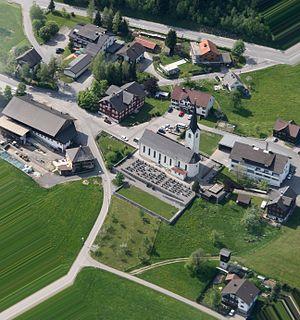
Langen bei Bregenz est une commune autrichienne du district de Brégence dans le Vorarlberg, dont la population était de 1 405 habitants au 1ᵉʳ janvier 2018.